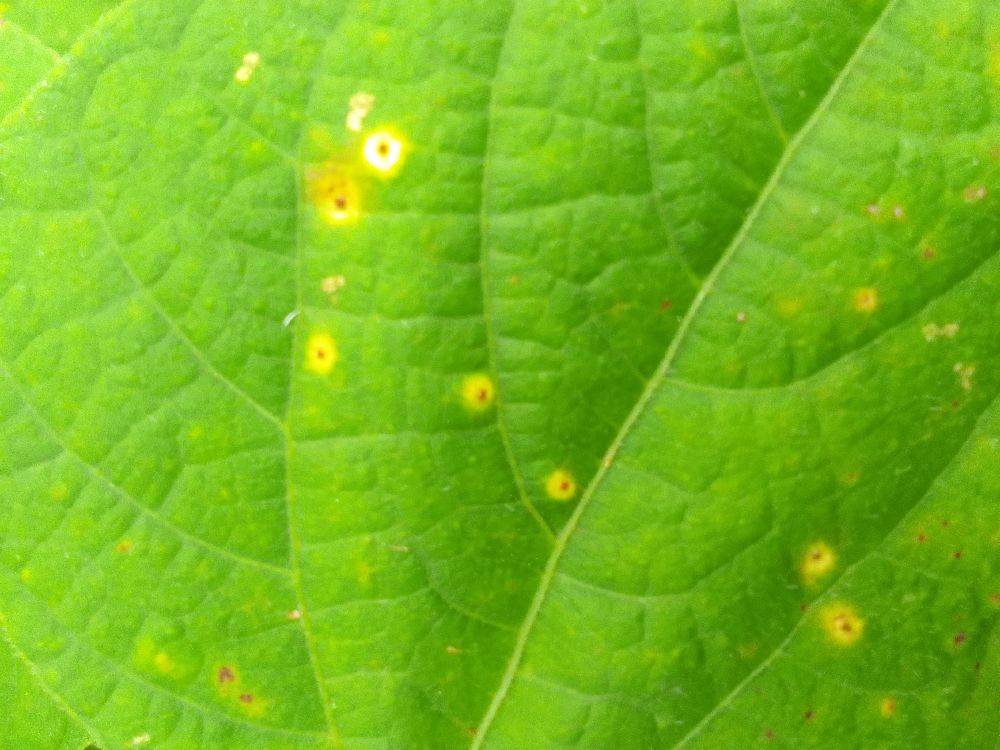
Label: rust